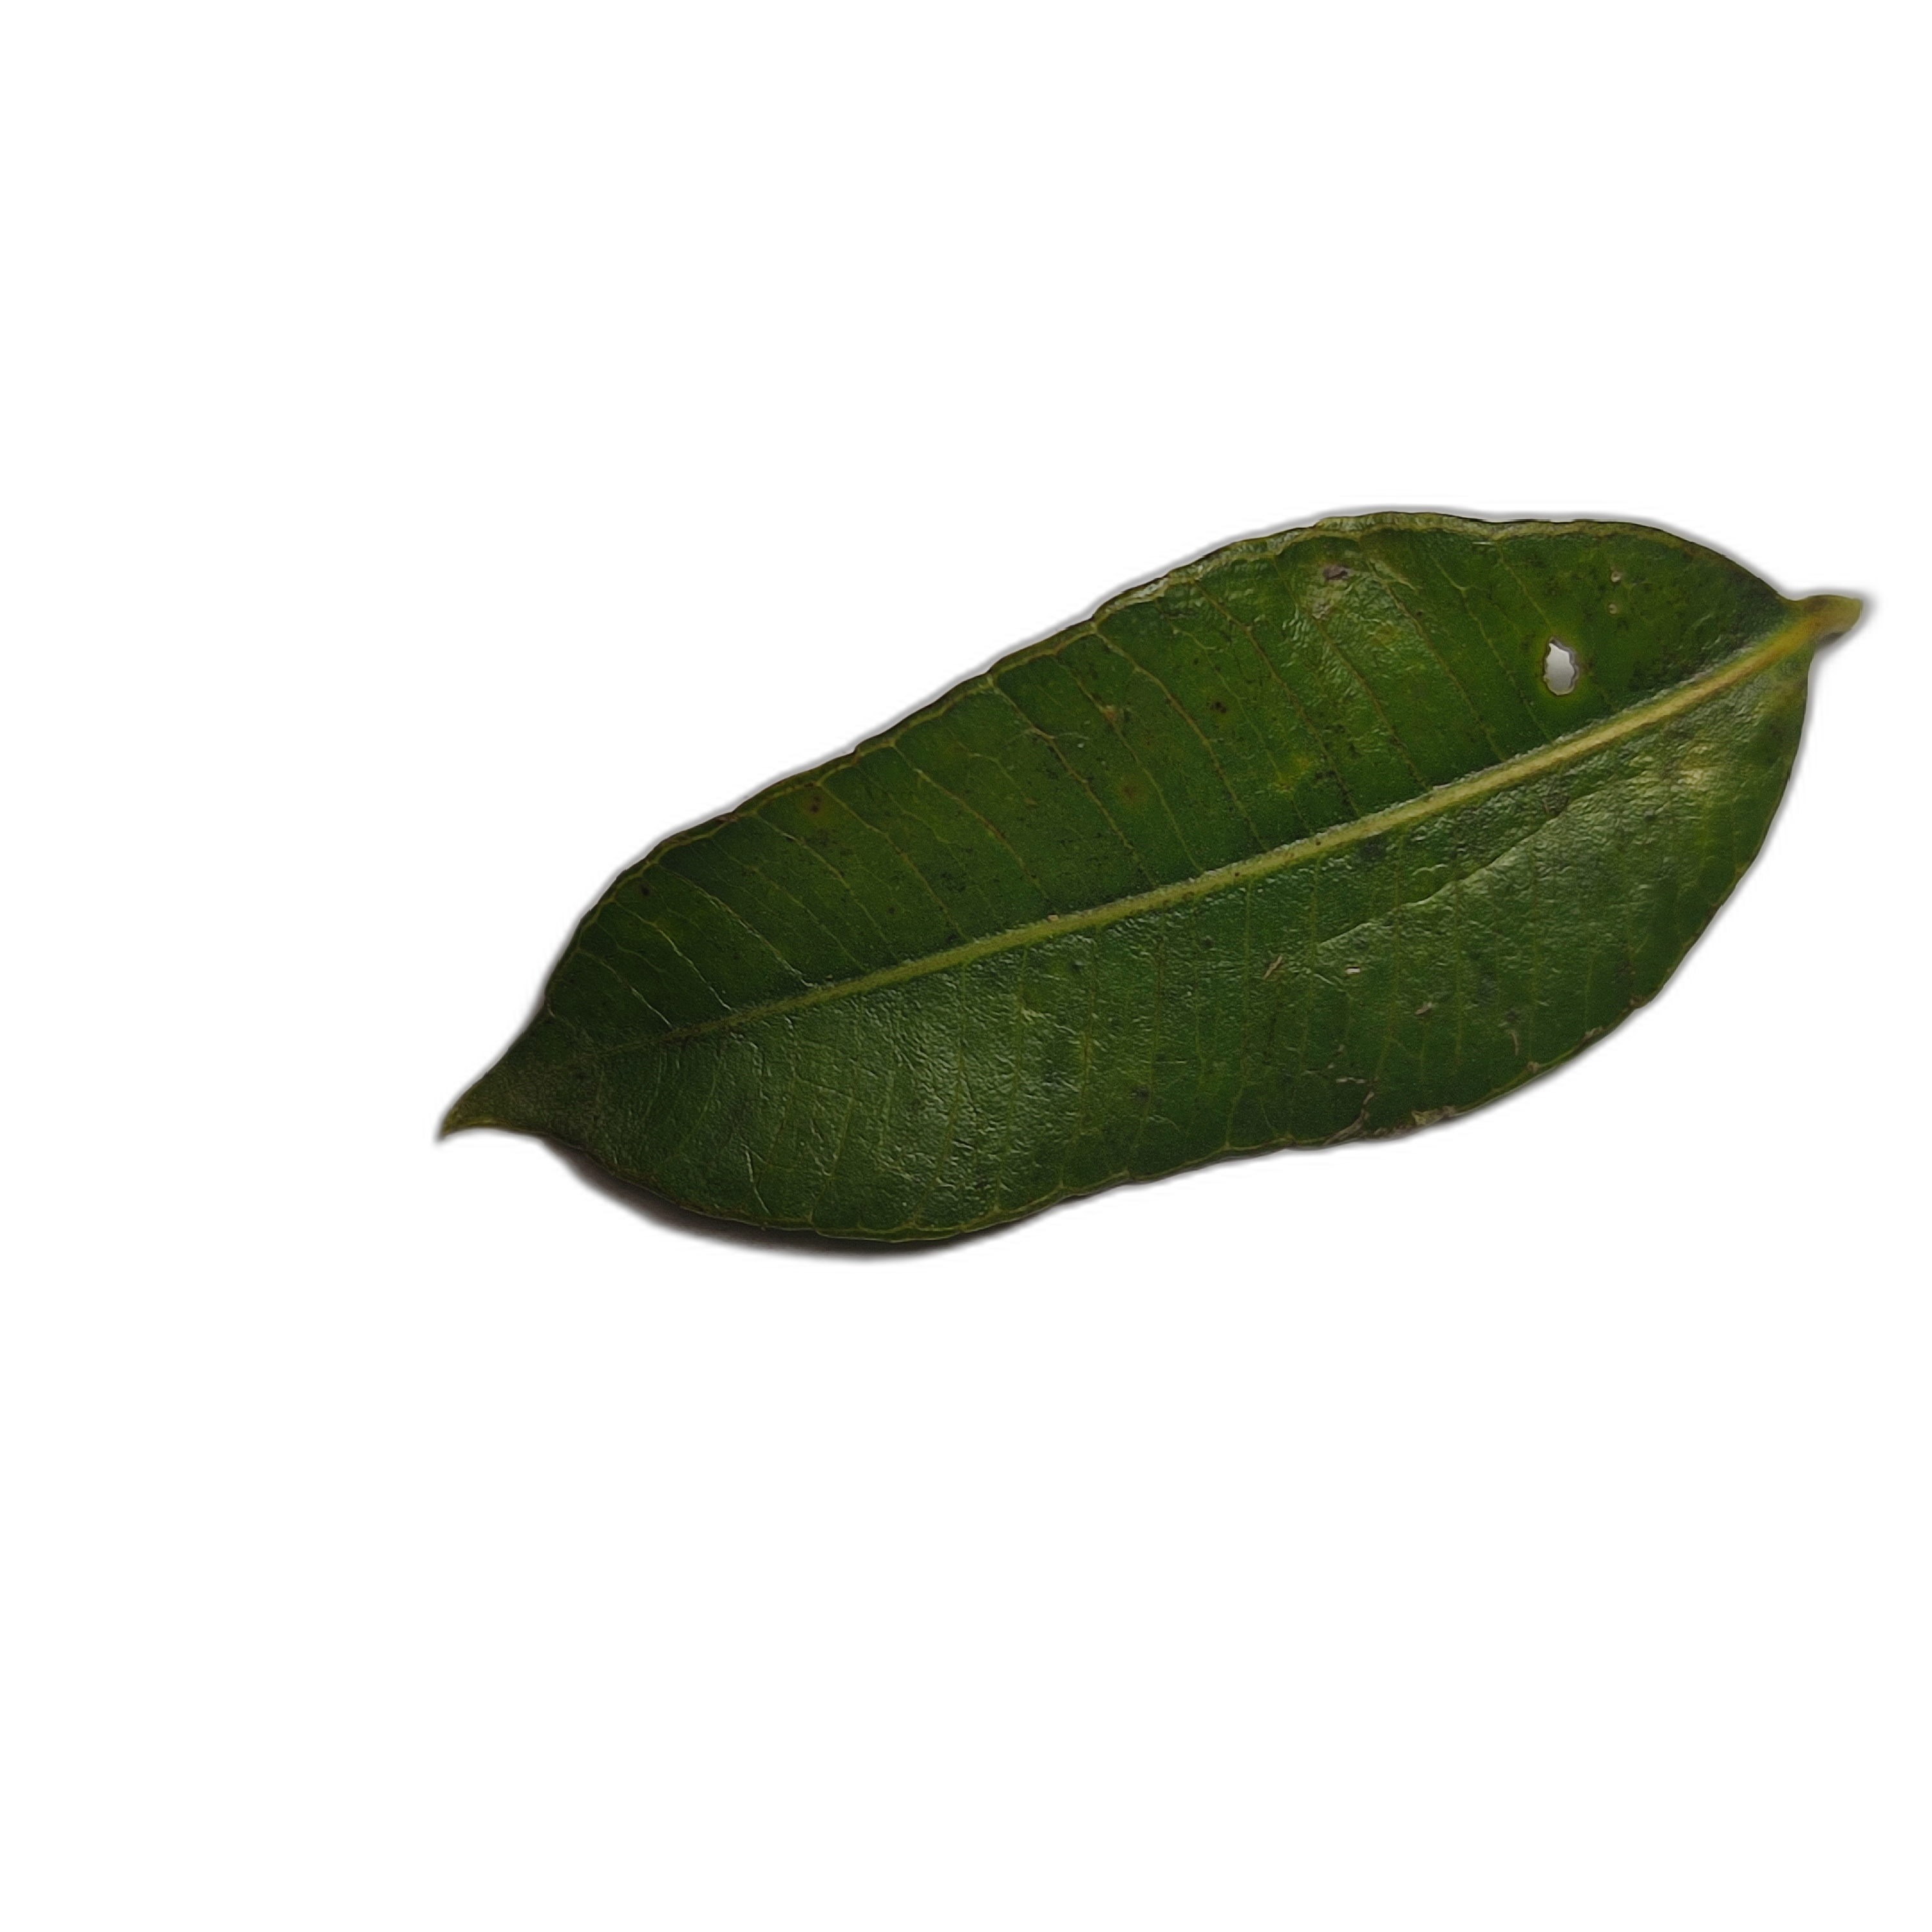
Label: healthy